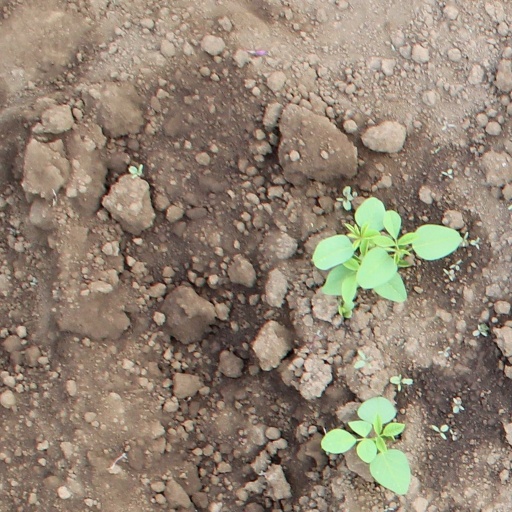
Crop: soybean